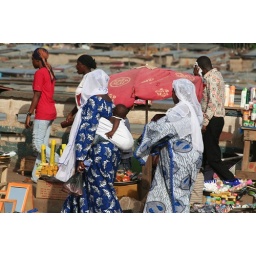
People in the street market in Kumasi